Roman Catholic Diocese of Raleigh

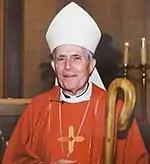
Bishop Gosman (2010)

On March 3, 1868, Pope Pius IX erected the Vicariate Apostolic of North Carolina, removing all of North Carolina from the Diocese of Charleston. At that time, the pope appointed Reverend James Gibbons from the Archdiocese of Baltimore as the first vicar apostolic.